Kotputli-Behror district

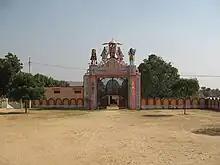
Baba Khetanath Temple Entry gate.

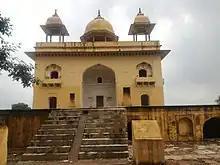
Mughal Gate Viratnagar

In 1009 AD, Narayanpur tehsil, then a state and ruled by King, was attacked by the Mahmud of Ghazni. The state was defeated, and town plundered to ruins, temples destroyed. The town then located near the limestone hills was established faraway again and now is the headquarters of the eponymous Narayanpur Tehsil of the district. Meanwhile, Tomars and Chouhan were the two rising power centres in the wider region. Then majority of the northern parts of the district were under the rule of Bhadanka empire. In the years following 1150 AD, this empire was defeated by Prithviraj Chouhan, but their hold was again made weak by their defeat in 1192 AD in the battle of Tarain, and after the loss of Delhi, their descendants spread out in the region called Rath of the district – chief among them Neemrana, Mundawar. This region came under the rule of the Sultans of Delhi and was ruled under Narnaul Suba with the governor situate in Narnaul.